Chintzware

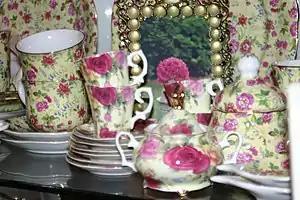
Reproduction chintz pattern china tea set, late 20th century

Chintzware, or chintz pottery, describes chinaware and pottery covered with a dense, all-over pattern of flowers (similar to chintz textile patterns) or, less often, other objects. It is a form of transferware where the pattern is applied by transfer printing as opposed to the more traditional method of painting by hand.